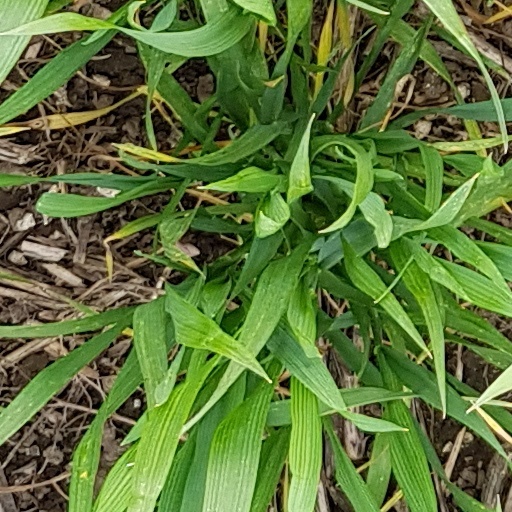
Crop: wheat